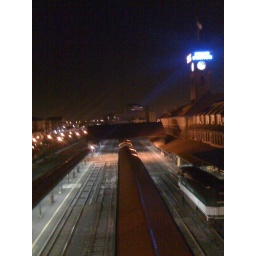
train tracks. walking over broadway bridge.